Villechétif

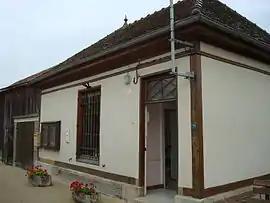
Town hall

Villechétif is a commune in the Aube department in north-central France.